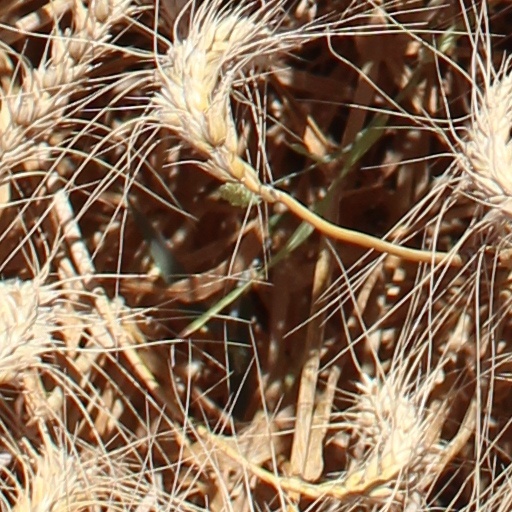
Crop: wheat